Gerd von Rundstedt

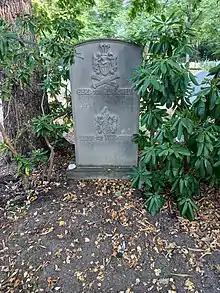
Grave in Stöcken

Attention then turned to the attack on the French armies to the south. On 29 May, Hitler came to Rundstedt's headquarters at Charleville-Mézières to discuss the new offensive. Bock's Army Group B on the right was to advance on Paris, while Rundstedt's Army Group A, now consisting only of List's 12th Army, Weichs's 2nd Army and Busch's 16th Army, was to attack towards Soissons and Rheims. Rundstedt's attack began on 9 June, and within a few days had broken the French resistance. By 12 June, his forces were across the Marne and advancing south-east towards Alsace. Dijon fell on 16 June and Lyon on 20 June. By this time French resistance was crumbling and on 22 June the French requested an armistice. In July, Hitler announced that Rundstedt and a number of other field commanders were to be promoted to the rank of Field Marshal during the 1940 Field Marshal Ceremony. Although Rundstedt wished to resume his retirement, he was persuaded by Hitler to stay in France and set up headquarters at Saint-Germain-en-Laye about outside Paris. There he oversaw the planning for the proposed invasion of Britain, Operation Sealion, but never took the prospects for this operation seriously, and was not surprised when Hitler called it off in September after the Luftwaffe's setback in the Battle of Britain. Even then, Rundstedt was not to be allowed to retire, when in October Hitler appointed him Commander-in-Chief West (or OB West).